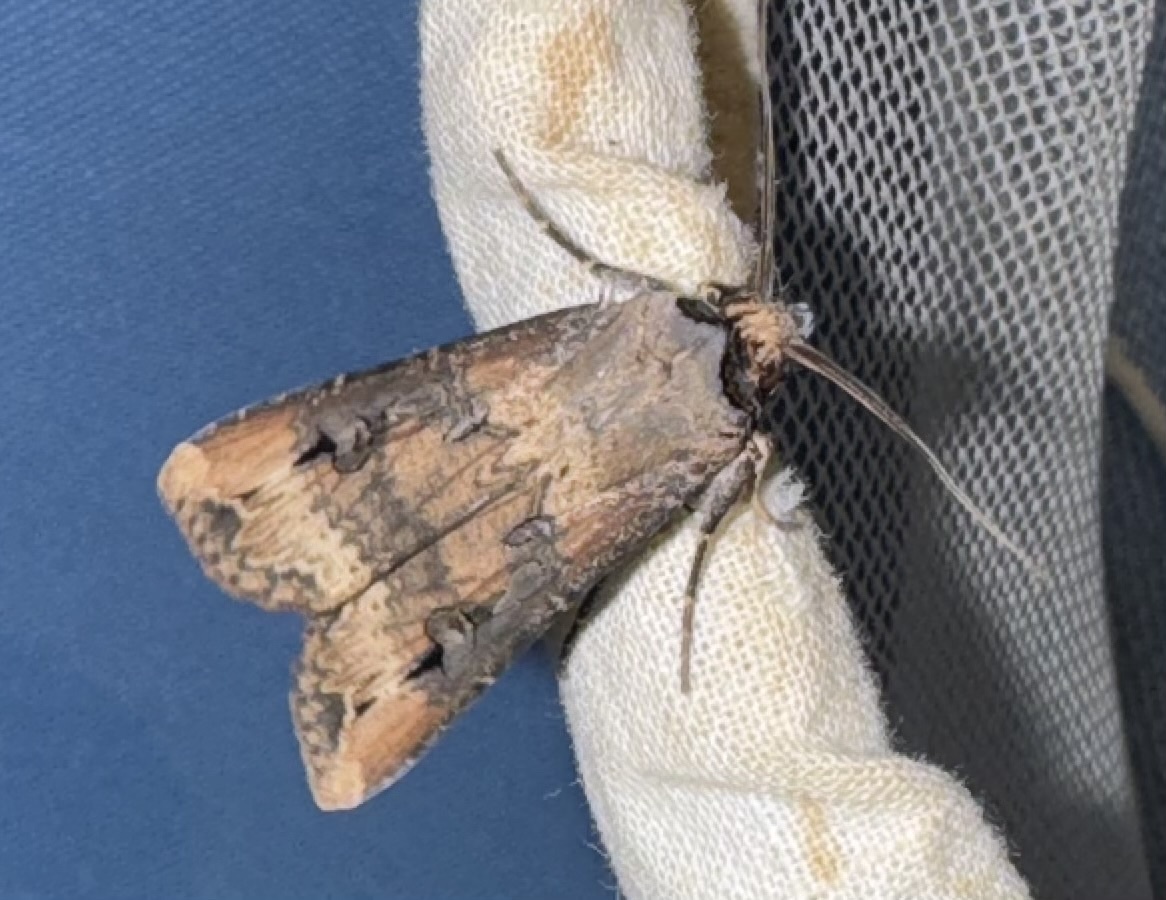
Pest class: cutworms